Federal Statistical Office (Switzerland)

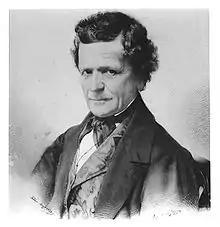
Stefano Franscini, Director of the Department of Home Affairs (1848-1857).

With the founding of the Swiss Federal State in 1848, statistics gained in importance at the national level. In 1849, statistics became the task of the Department of Home Affairs under Federal Councillor Stefano Franscini, who conducted the first population census in the newly founded federal state in 1850. In 1860, the Federal Statistics Bureau (the present Federal Statistical Office) was founded in Bern, where it was located until 1998. Since 1998 all sections of the FSO have been centrally located in one building in Neuchâtel.